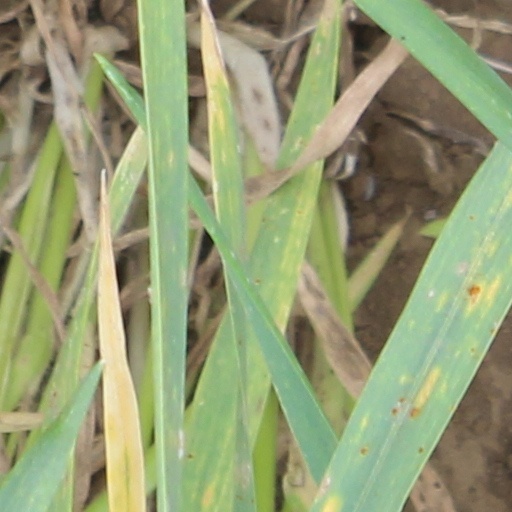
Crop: wheat